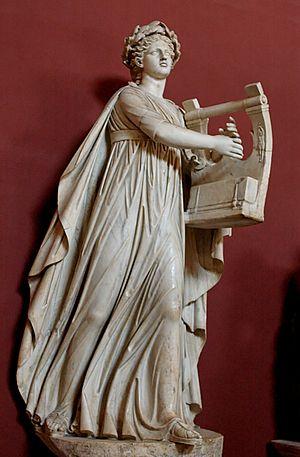
Apollon citharède (tenant une cithare) et musagète (conducteur des Muses). Marbre, œuvre romaine, IIe siècle ap. J.-C. Trouvé avec sept statues des Muses près de Tivoli en 1774, dans les ruines de la villa de Cassius.
Apollo Citharoedus, aussi connu comme Apollo Musagetes est une statue colossale en marbre du IIᵉ siècle. Elle représente Apollon et a été réalisée par un artiste romain inconnu. C'est un exemple important du type de statue d'Apollo Citharoedus.
Le lyrisme est une tonalité, un registre artistique qui privilégie l'expression poétique et l’exaltation des sentiments personnels, des passions.
La cithare est un instrument de musique de la Grèce antique, proche de la lyre.